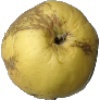
Label: golden_apple